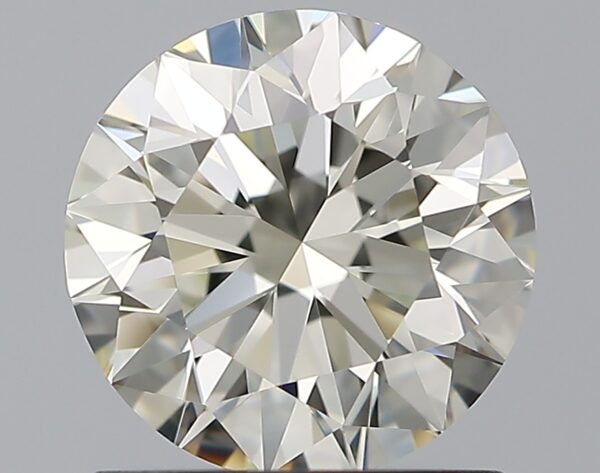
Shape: round
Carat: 1.2
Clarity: VVS1
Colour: L
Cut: EX
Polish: EX
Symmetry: EX
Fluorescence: F
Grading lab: GIA
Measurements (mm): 6.74 x 6.78 x 4.23